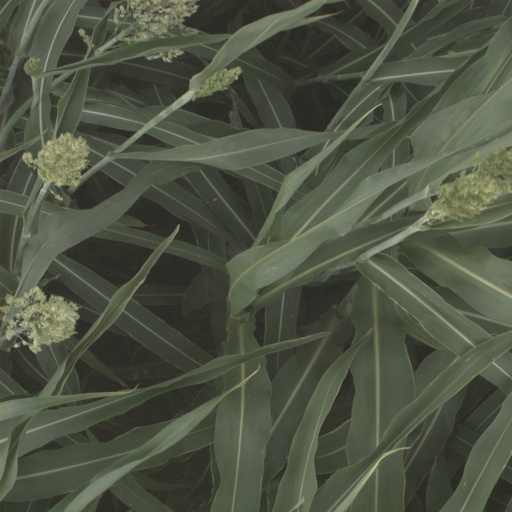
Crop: sorghum